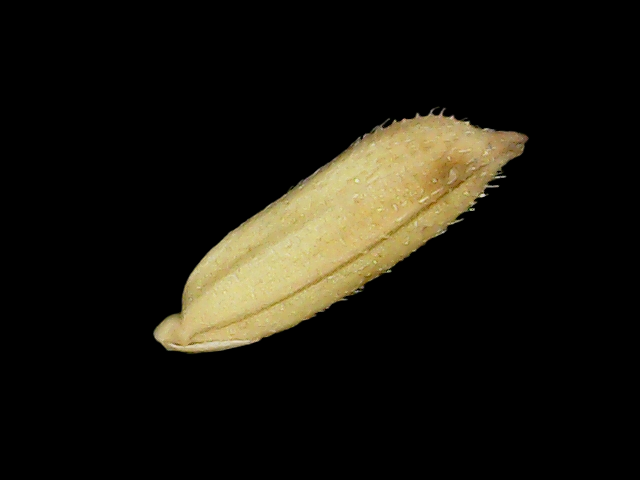
Rice variety: Binadhan23